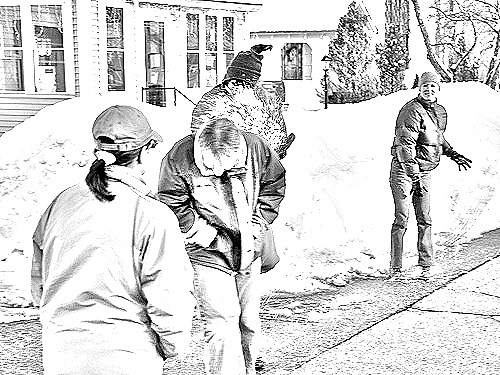
Portrait style: Sketch Portrait